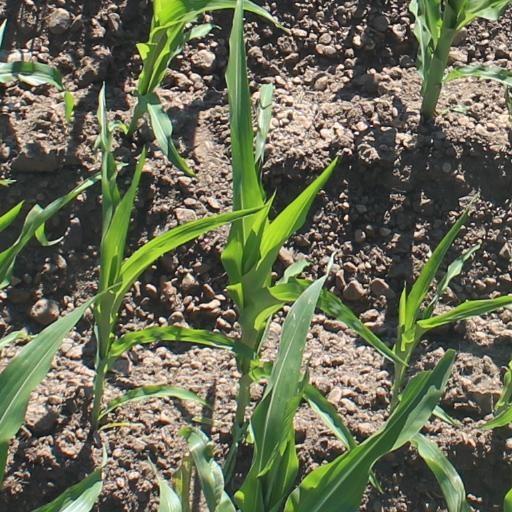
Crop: maize; corn